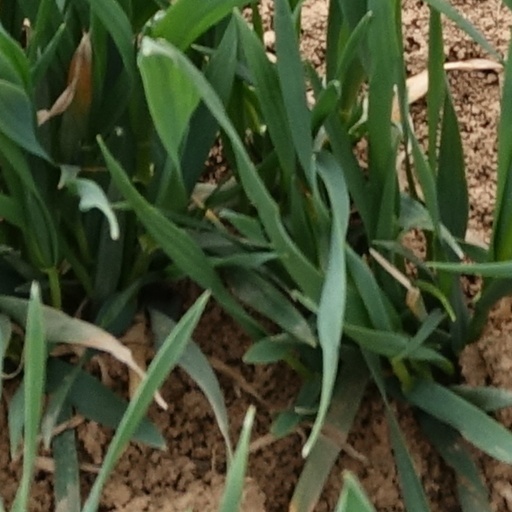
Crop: wheat